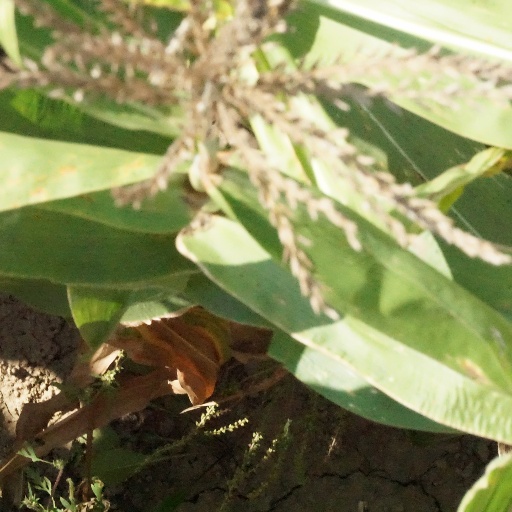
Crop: maize; corn